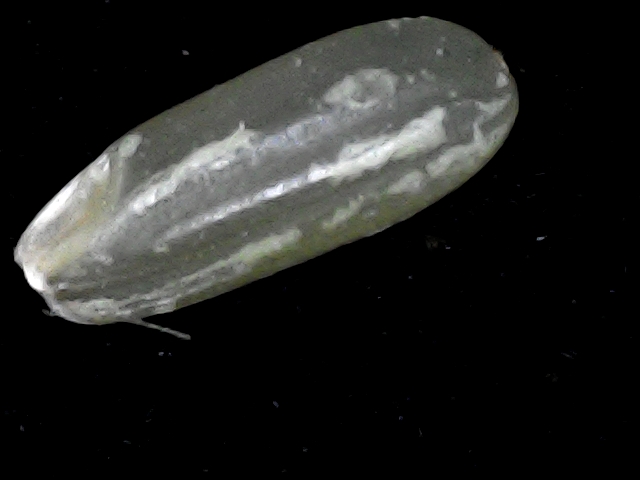
Rice variety: BR22